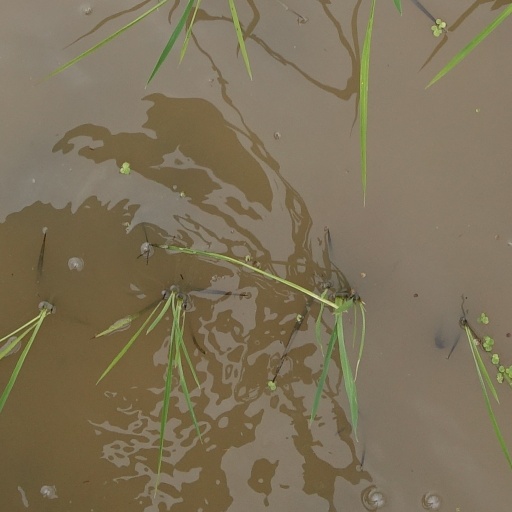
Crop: rice